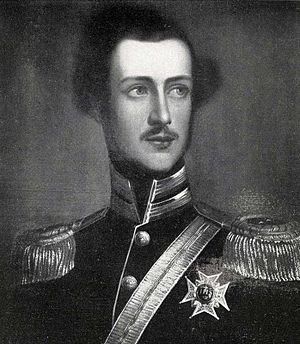
Prins Gustaf af Sverige
Frans Gustaf Oskar var en svensk og norsk prins samt hertug af Uppland. Han var den anden søn af Kong Oscar 1. og Dronning Josefine.